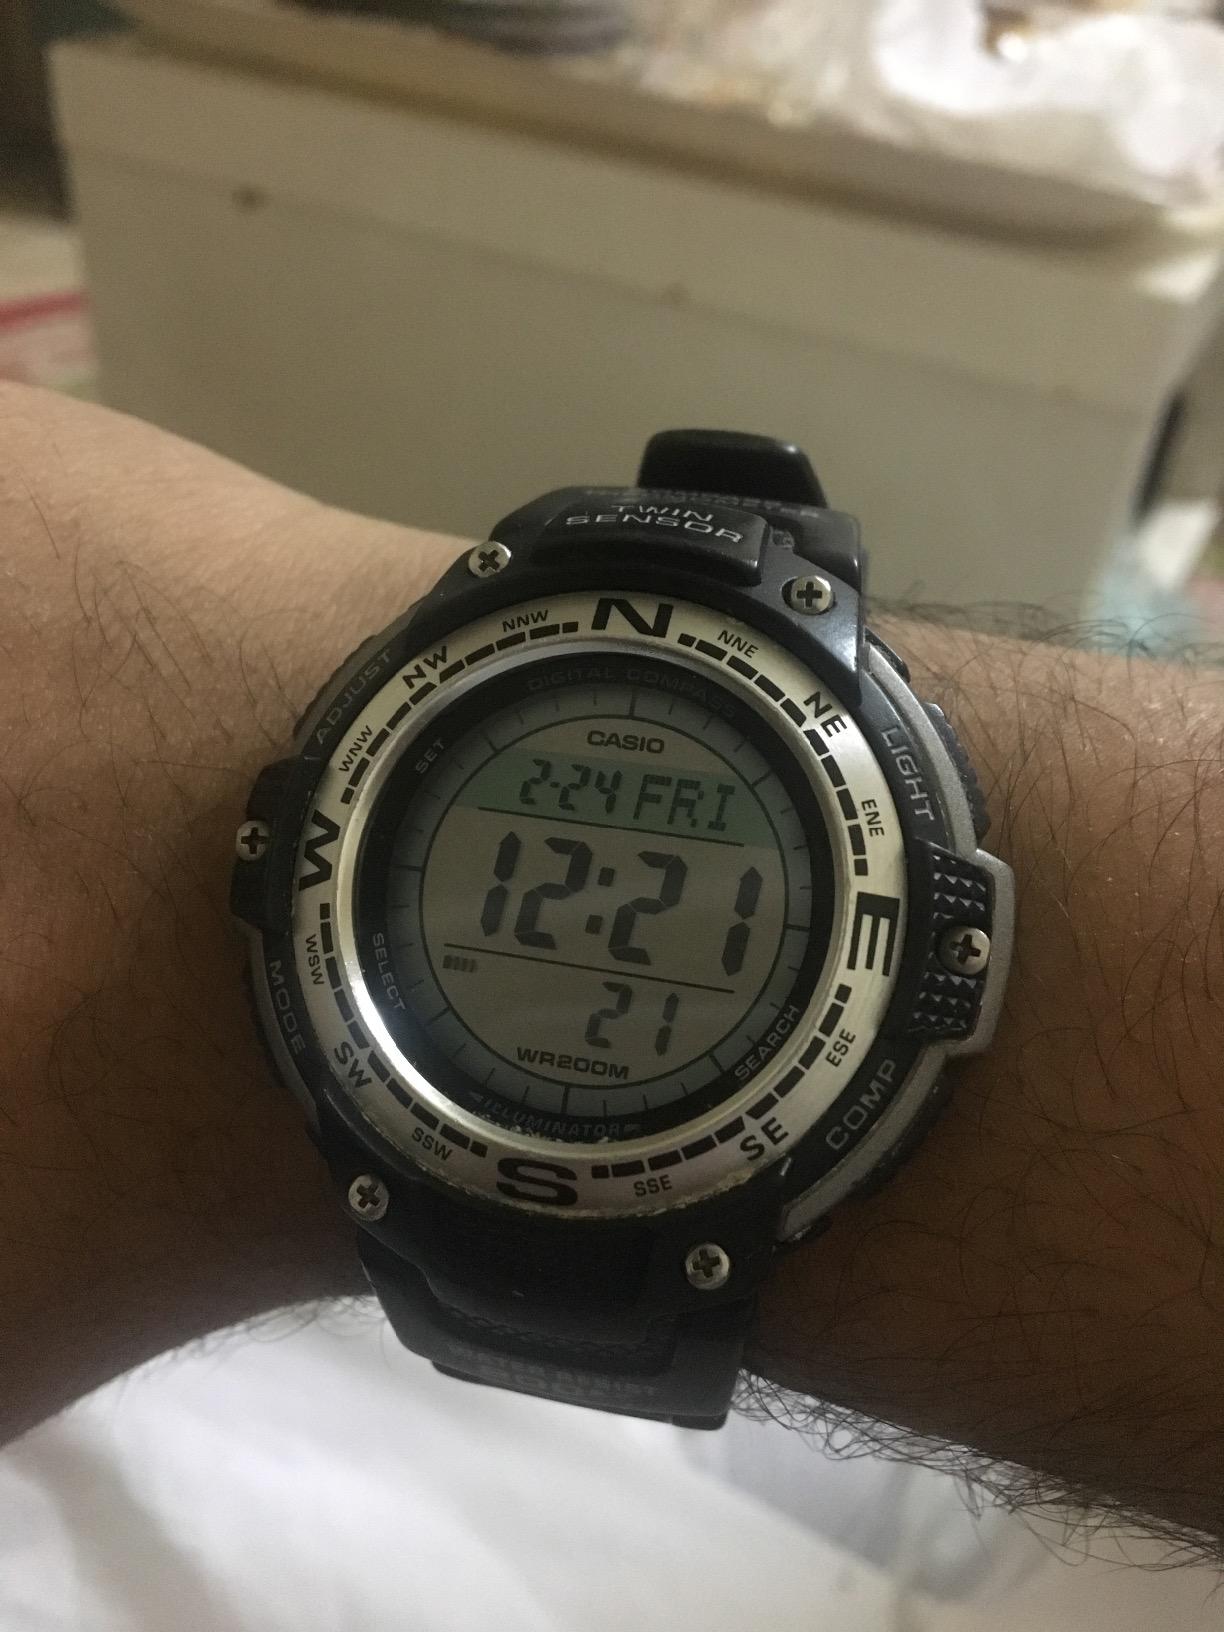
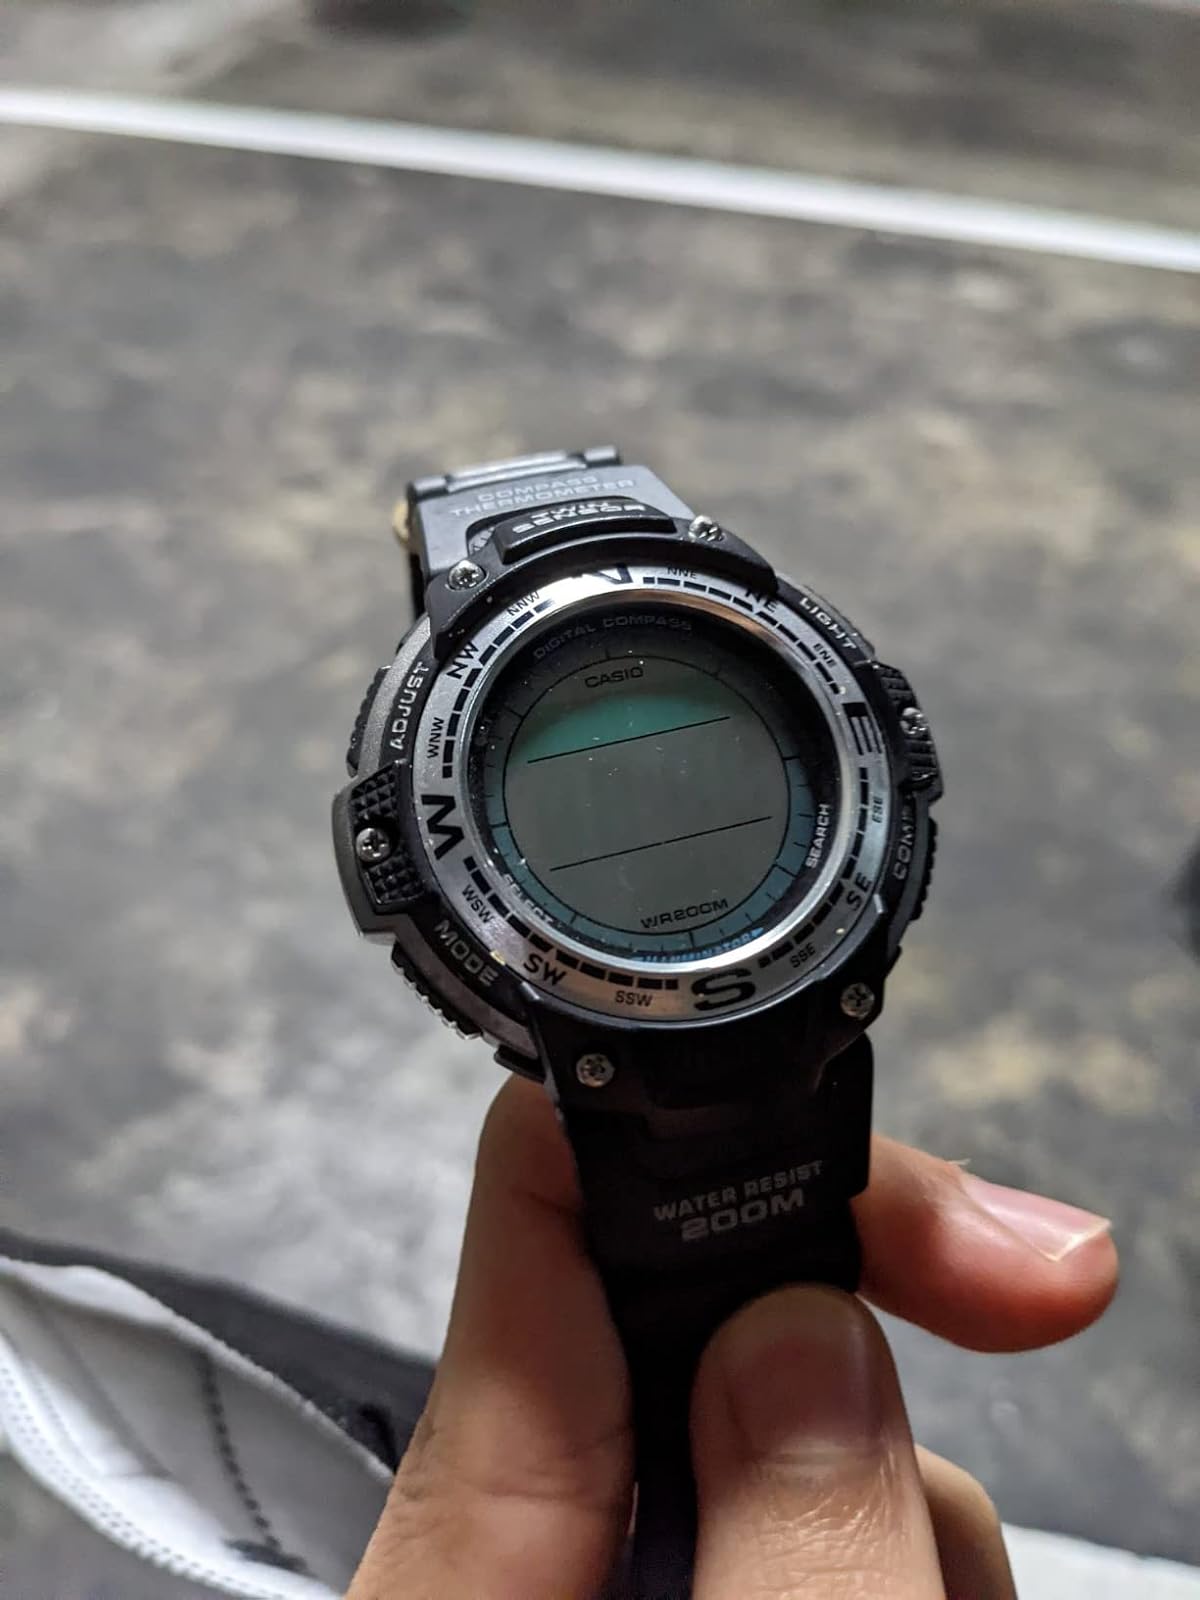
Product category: accessories_watch
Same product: yes